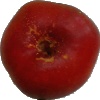
Label: Nectarine Flat 1